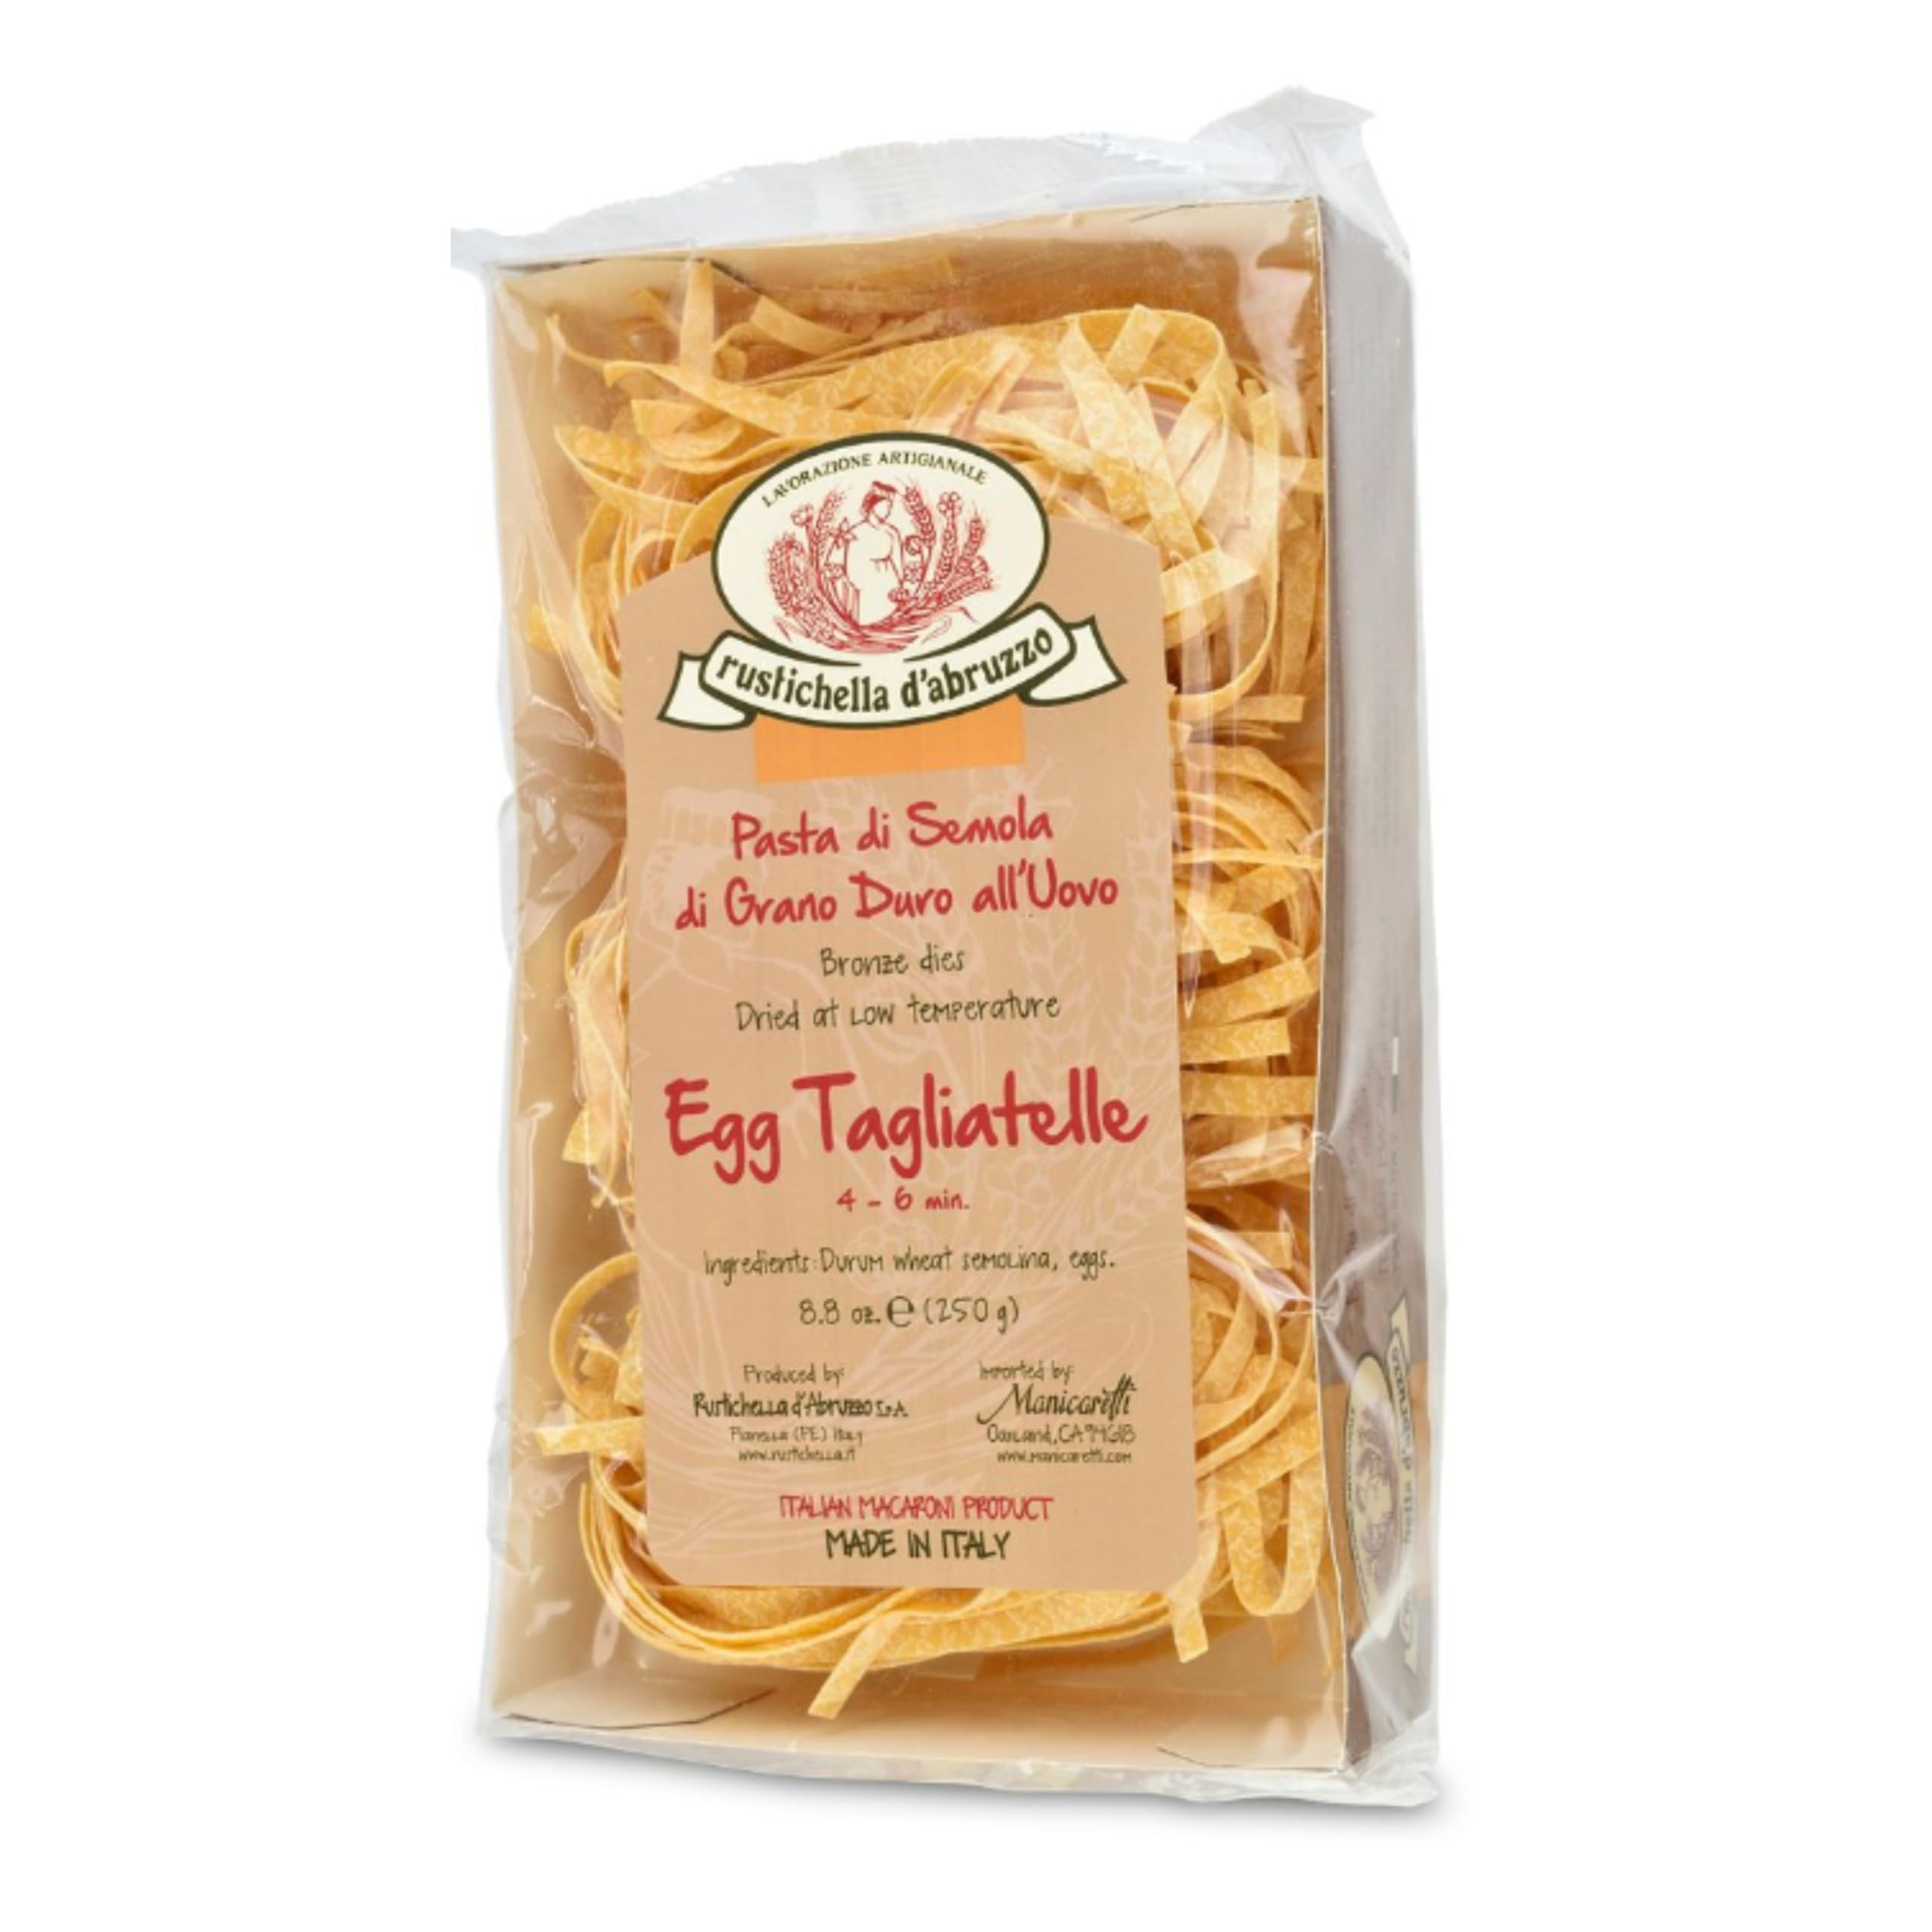
Item Name: Rustichella d'Abruzzo Egg Tagliatelle - 250g Traditional Egg Pasta - Authentic Italian Taste - Perfect for Bolognese & Cream Sauces
Bullet Point 1: Egg Tagliatelle: Made with high-quality durum wheat semolina and eggs for a rich flavor and tender texture.
Bullet Point 2: Authentic Italian Pasta: Crafted in Abruzzo, this tagliatelle is wider than fettuccine, delivering the true essence of traditional Italian cuisine.
Bullet Point 3: Perfect Pairing: Ideal for serving with hearty Bolognese sauce, as well as rich cream or butter-based sauces for a comforting meal.
Bullet Point 4: Quick Cooking Time: Ready in just 4-6 minutes, making it a convenient option for weeknight dinners or gourmet occasions.
Bullet Point 5: Bestselling Favorite: Enjoy the classic taste and texture that have made Rustichella d'Abruzzo a beloved choice among pasta lovers.
Product Description: Rustichella d’Abruzzo has crafted an egg pasta utilizing six free range chicken eggs per two pounds of flour that is rolled through bronze rolling pins and slow dried in nests in temperature controlled chambers at 90 °F for 30 hours. This pasta has a vibrant, golden yellow color, which is so characteristic of freshly made pasta served in Italy, as well as a soft supple bite that will dazzle any discerning palate. From the Italian word tagliare, meaning "to cut," as tagliatelle was traditionally hand-made and cut with a knife. Wider then fettuccine this pasta is mostly associated with Bologna, but today is very common throughout Italy. Cooking Time: 4-6 minutes. <BR><BR> ABOUT RUSTICHELLA D'ABRUZZO: In the town of Pianella in Italy's Abruzzo region, artisan pasta maker Gianluigi Peduzzi of Rustichella d'Abruzzo maintains a proud tradition started by his grandfather in 1923. He starts by choosing the best semolina from select durum wheat and mixing it with pure mountain spring water. The dough is then shaped using the same hand-carved bronze dies that Gianluigi’s grandfather used a century ago, giving the pasta just the right texture to capture all kinds of sauce. Lastly, slow drying in temperature controlled chambers for up to 56 hours imparts flavor and texture unlike any ordinary mass-produced pasta. "The combination of our fertile soil, pure Apennine mountain spring water, and salty Adriatic breezes has long been said to work magic. We hope you enjoy the distinctive flavor and pleasurable 'bite' of our pasta." - Gianluigi Peduzzi
Value: 8.8
Unit: Ounce

Price: 10